Sanjaya dynasty

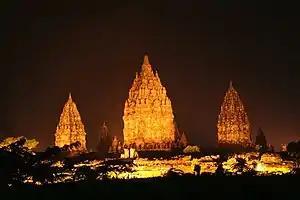
The Prambanan temple complex, a legacy of the Sañjaya dynasty

The Sanjaya dynasty was a Javanese dynasty which ruled the Mataram Kingdom in Java during the first millennium CE. The dynasty promoted Hinduism on the island.